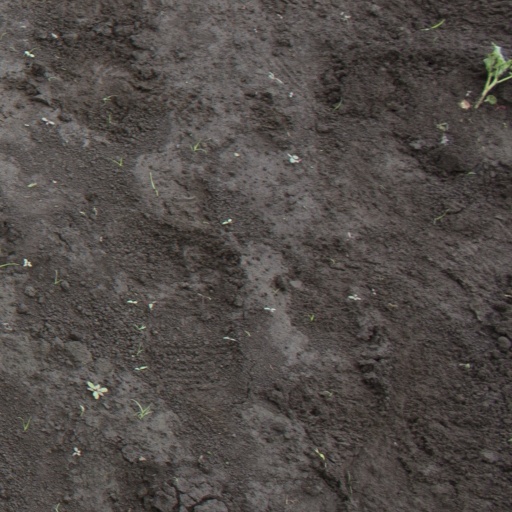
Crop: soybean